Jerry Falwell

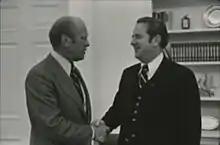
Falwell greeting President Gerald Ford in 1976

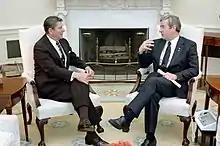
Falwell with President Ronald Reagan in 1983

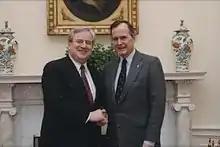
Falwell with President George H. W. Bush in 1991

During the 1980s, the Moral Majority became one of the largest political lobbies for evangelical Christians in the U.S. According to Falwell's autobiography, the Moral Majority was promoted as "pro-life, pro-traditional family, pro-moral, and pro-American" and was credited with delivering two-thirds of the white evangelical vote to Ronald Reagan in the 1980 presidential election. According to Jimmy Carter, "that autumn [1980] a group headed by Jerry Falwell purchased $10 million in commercials on southern radio and TV to brand me as a traitor to the South and no longer a Christian." As head of the Moral Majority, Falwell consistently supported Republican candidates and conservative politics. This led Billy Graham to criticize him for "sermonizing" about political issues that lacked a moral element. At the time of Falwell's death, Graham said: "We did not always agree on everything, but I knew him to be a man of God. His accomplishments went beyond most clergy of his generation."